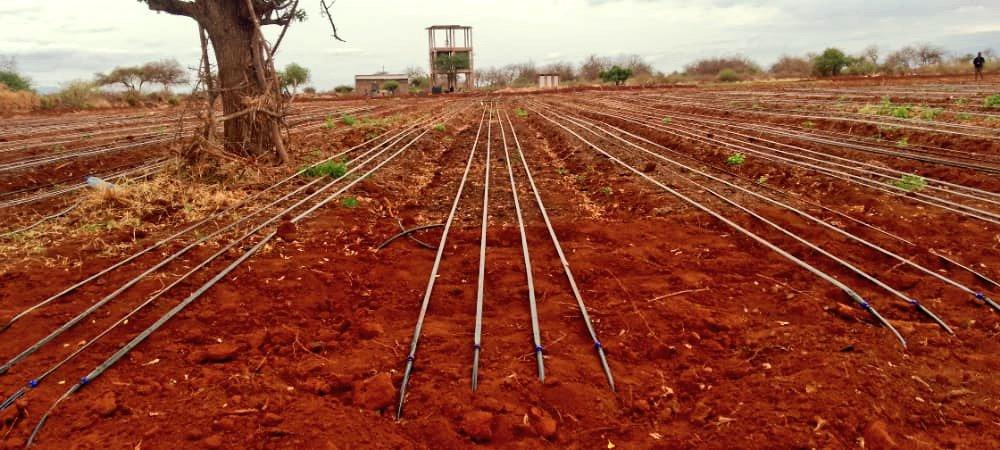
kuna mfumo wa kisasa wa umwagiliaji wa matone kwenye udongo mwekundu wa kawia. Mfumo huu unaweza kusambaza maji moja kwa moja kwenye mimea kupitia safu za mabomba. Njia hii ni bora kabisa kwa uhifadhi wa maji. Kwenye eneo la nyuma kuna mnara, labda wa kuhifadhi maji au kwa uchunguzi wa kilimo